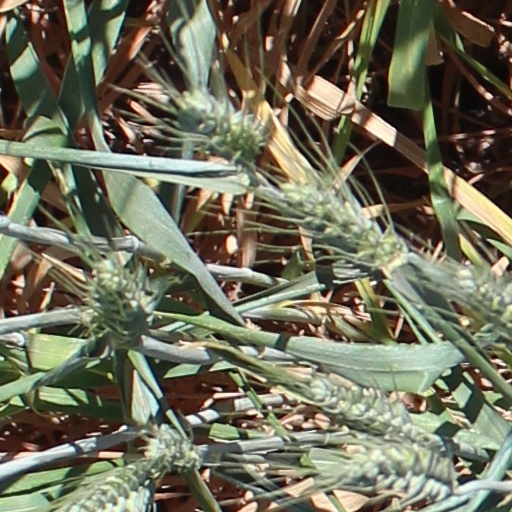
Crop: wheat